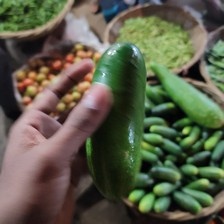
Label: cucumber